Wallis, Gilbert and Partners

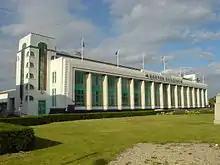
Hoover Factory, Western Avenue, Perivale

Wallis, Gilbert and Partners was a British architectural partnership responsible for the design of many Art Deco buildings in the UK in the 1920s and 1930s.